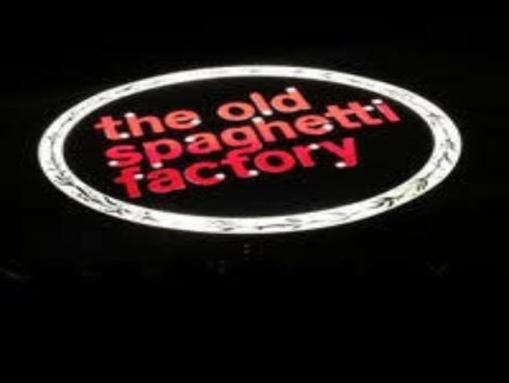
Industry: Food